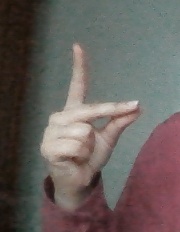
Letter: ta